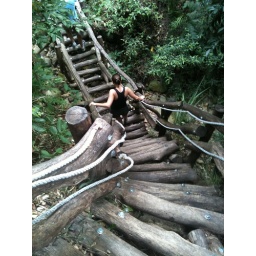
even harder with a water bottle in your hand